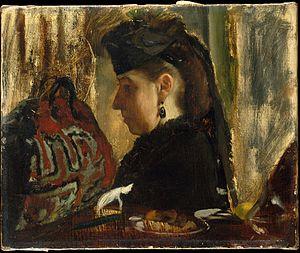
Hilaire Germain Edgar de Gas, dit Edgar Degas, né le 19 juillet 1834 à Paris et mort le 27 septembre 1917 dans la même ville, est un artiste peintre, graveur, sculpteur et photographe, naturaliste et impressionniste français.